Csaba Horváth (chemical engineer)

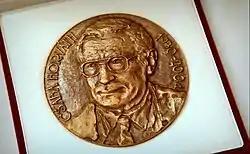
Csaba Horváth Memorial Award

Having worked in industry in the pilot plant of Farbwerke Hoechst AG and then on the surface chemistry of organic pigments, he studied for a PhD at Goethe University in gas-liquid chromatography, a method of separating volatile materials for chemical analysis. He applied his knowledge of chemical engineering science to improving the technology, and developed support-coated open tubular (SCOT) columns which were widely used until supplanted by further developments in capillary columns. He continued to be involved in developments in gas-liquid chromatography in his later career.